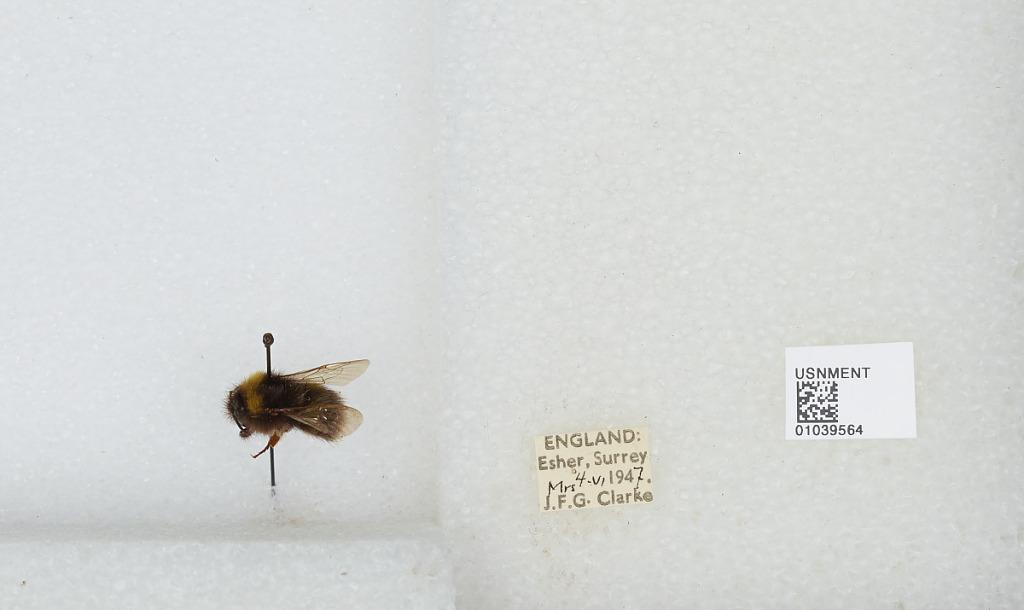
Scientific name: Bombus (Pyrobombus) pratorum (Linnaeus)
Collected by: J. Clarke
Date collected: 1947-6-4
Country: United Kingdom
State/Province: England
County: Surrey
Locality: Esher
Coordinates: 51.3691, -0.365